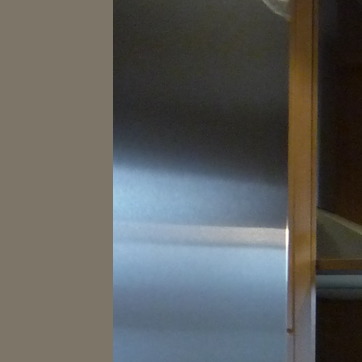
Material: metal